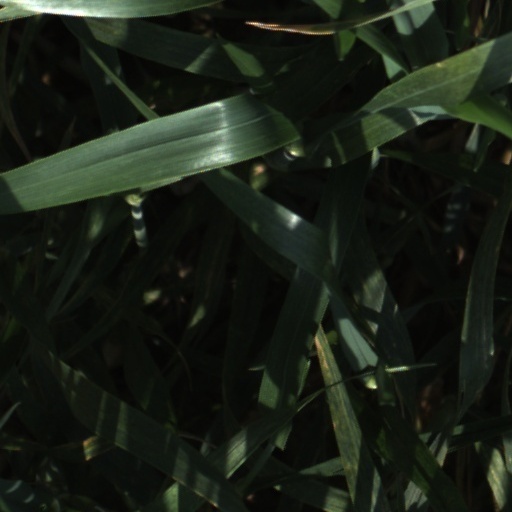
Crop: wheat